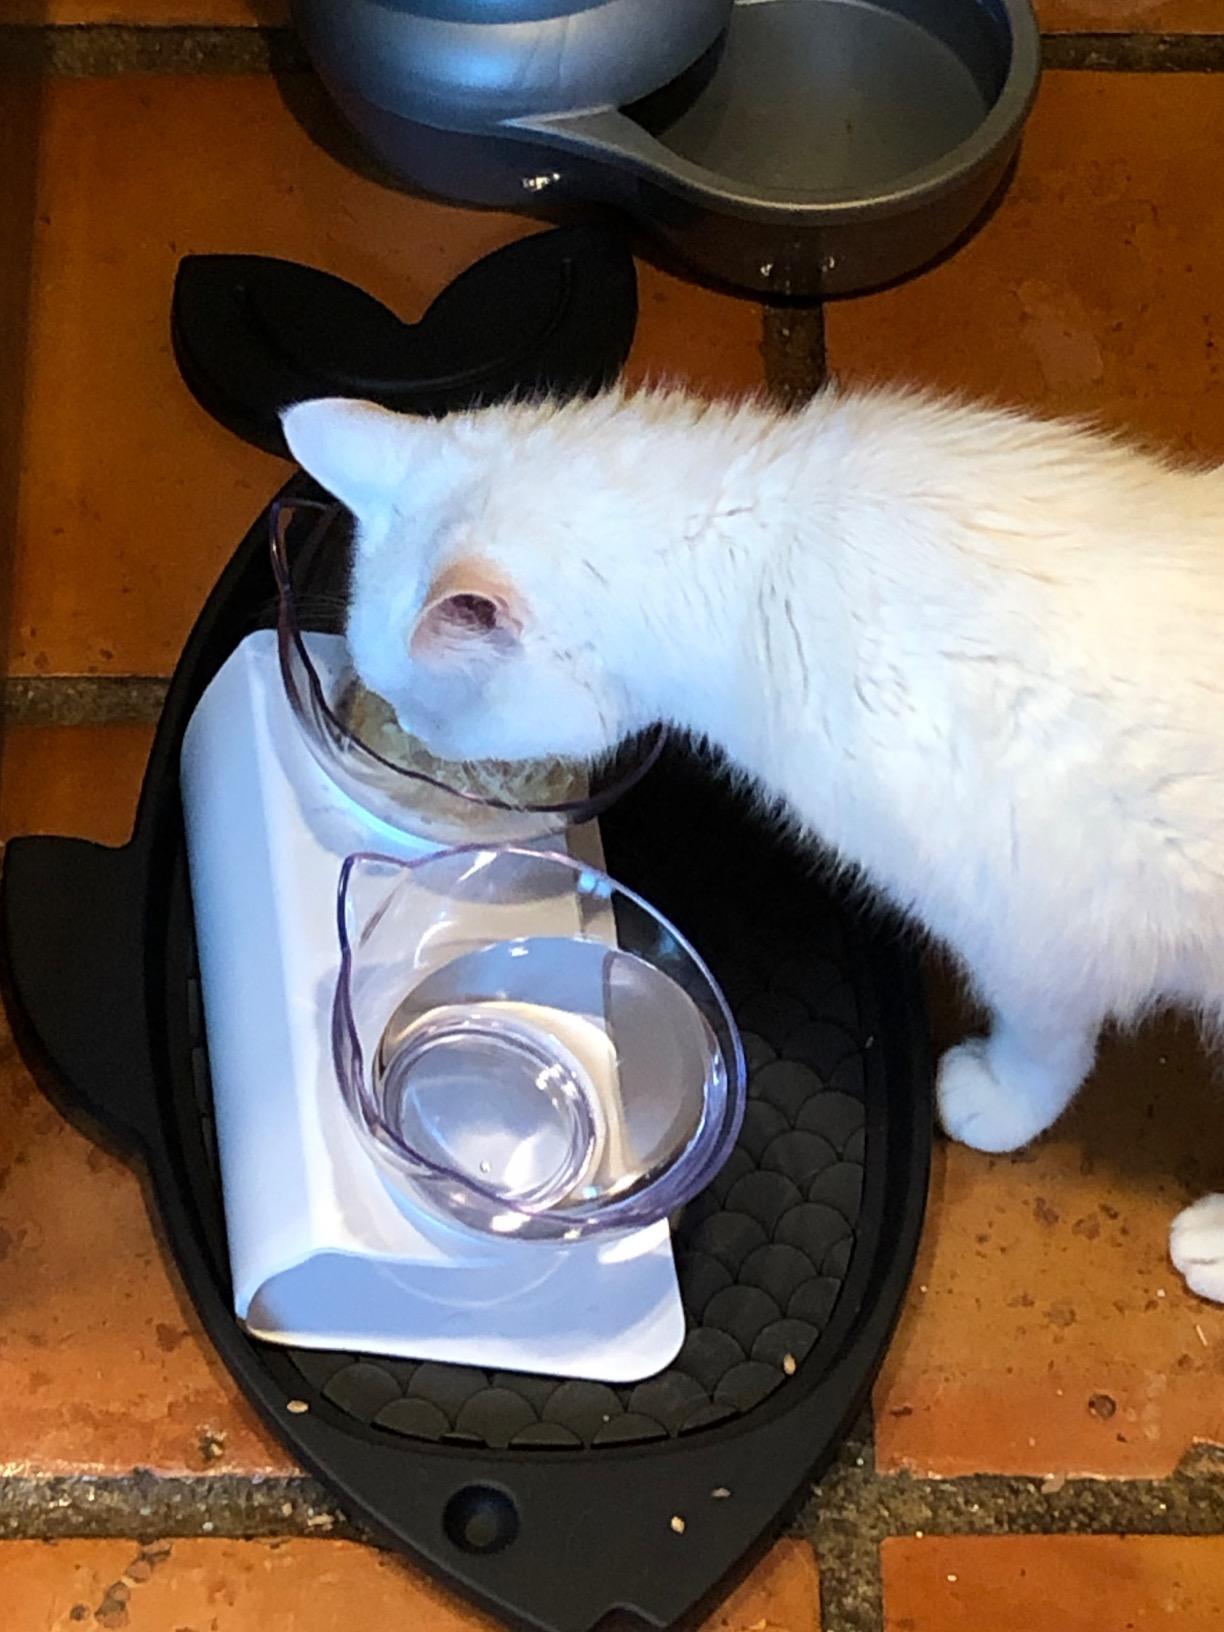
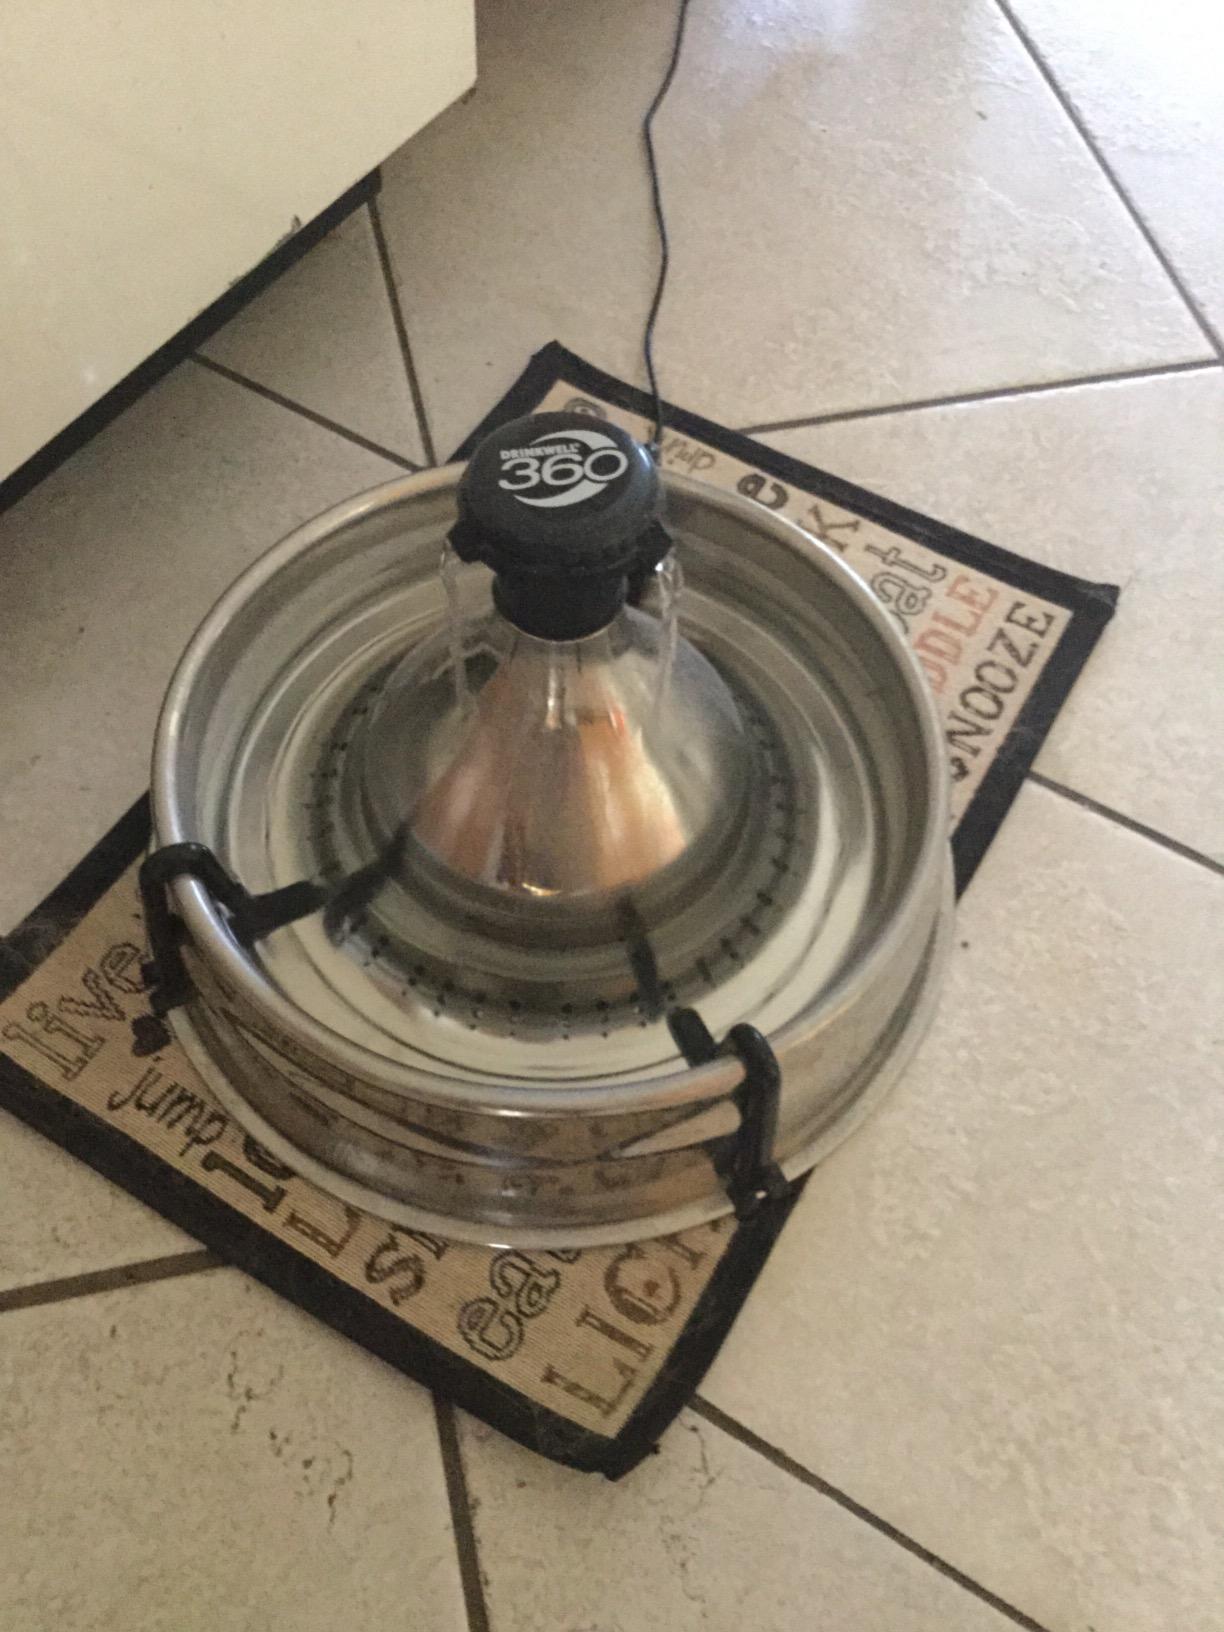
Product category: items_bowl
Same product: no